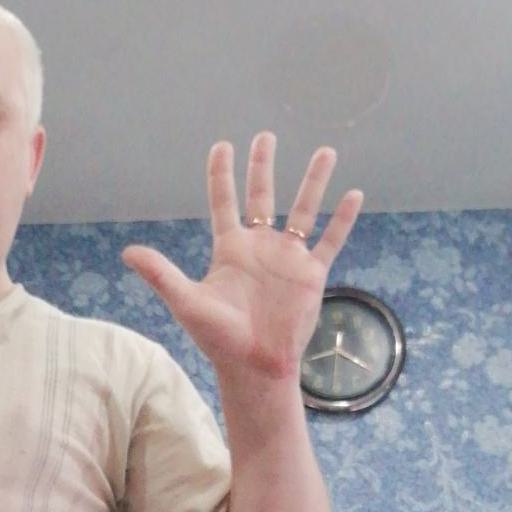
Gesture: palm